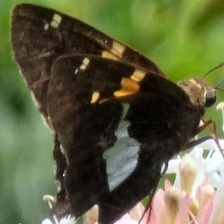
Species: SILVER SPOT SKIPPER